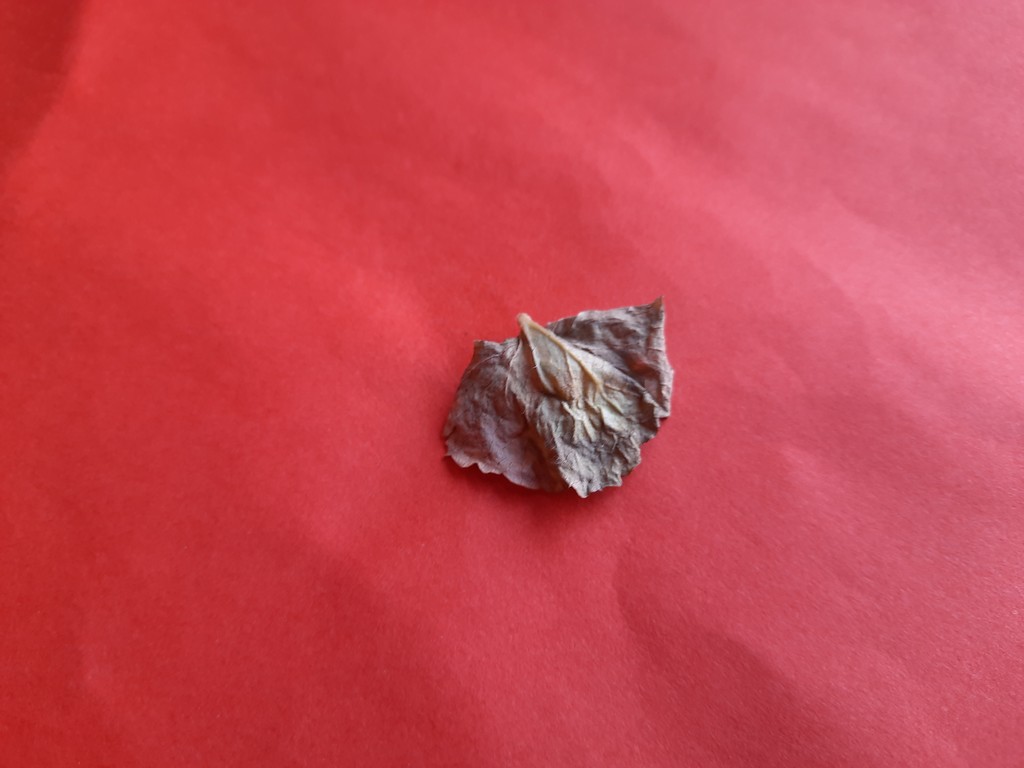
Label: Dried